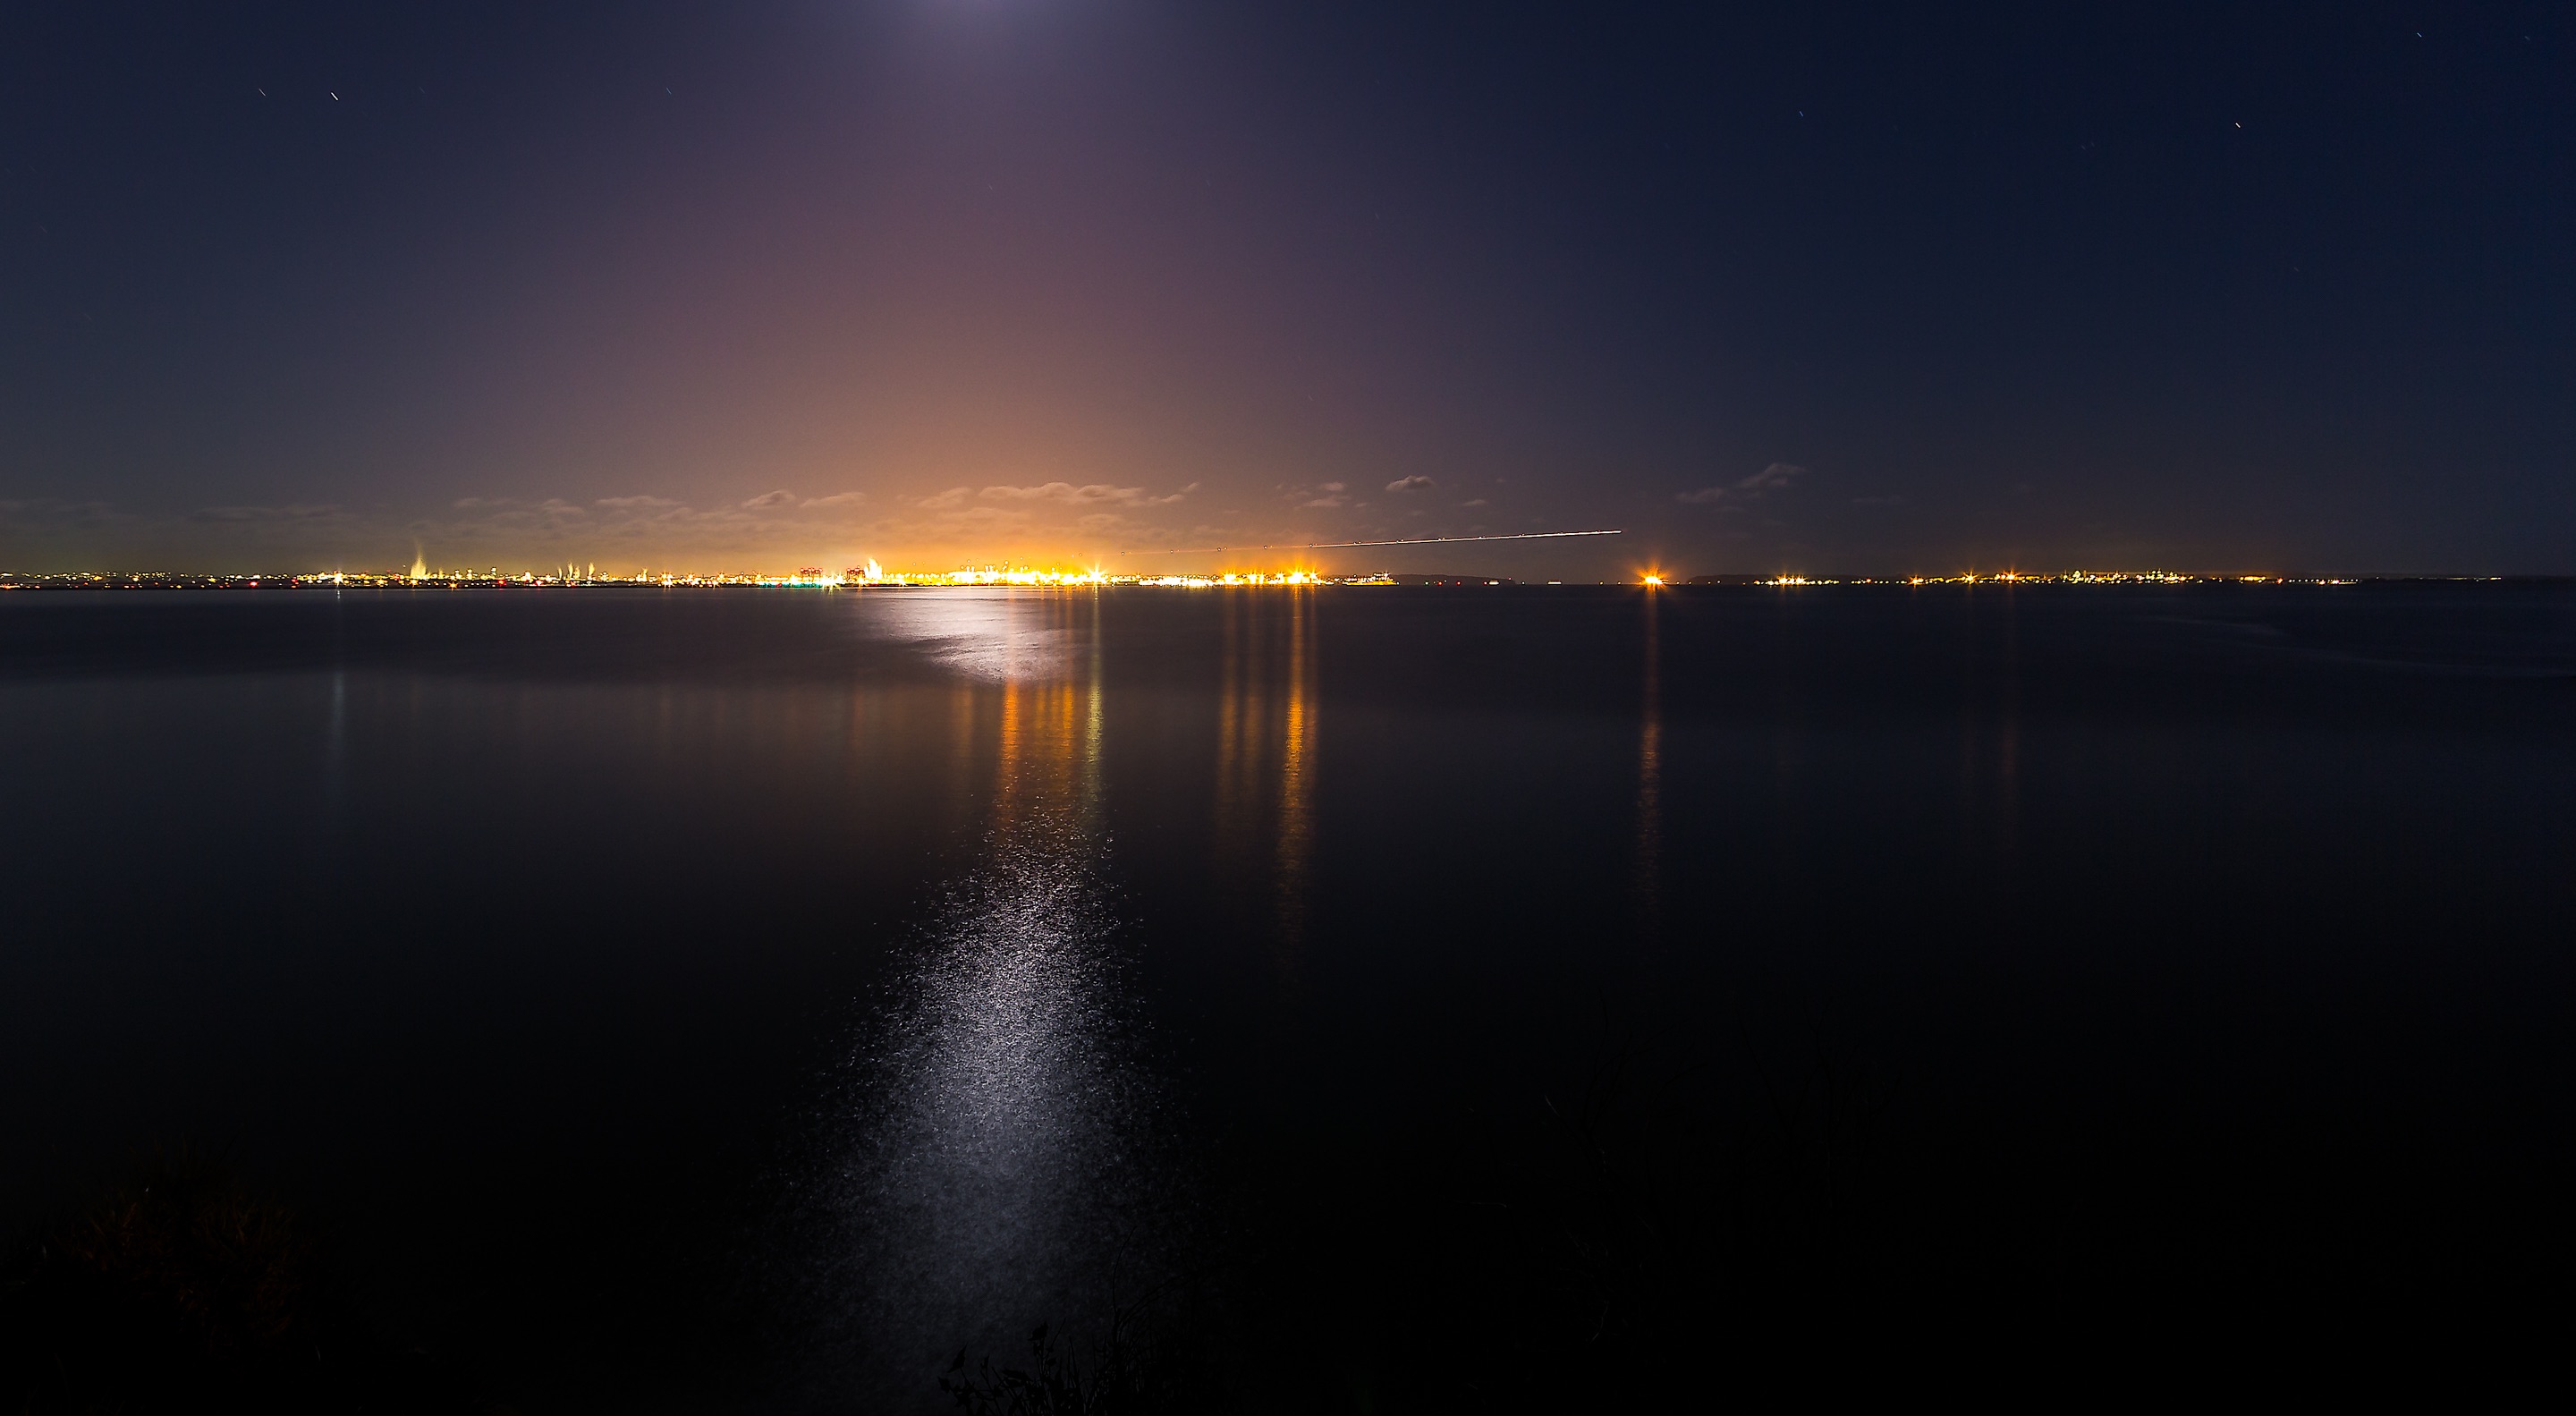
sea, horizon, light, sunrise, sunset, night, sunlight, morning, dawn, atmosphere, dusk, evening, reflection, darkness, moonlight, afterglow, astronomical object, atmospheric phenomenon